Driver's reminder appliance

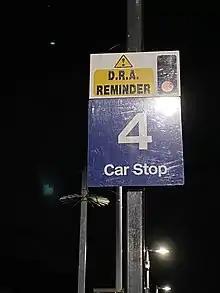
DRA reminder sign on a station platform

A passenger train driver can easily become distracted by station duties and forget that the next signal is at danger. This signal might be hidden from view until the train is close to it and there is insufficient braking distance. The DRA helps prevent this problem because resetting the DRA is the last action the driver will take before powering away from the station.